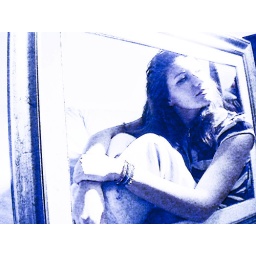
framed girl in blue